Avenida da Liberdade

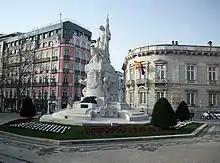
The Monument to World War I, in front of the Spanish embassy (right) and an apartment building (left).

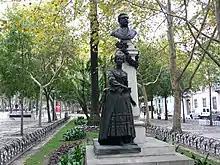
The Avenida is lined with numerous monuments to writers and musical composers, from Portugal and abroad.

The Avenida da Liberdade and the Restauradores Square have their origins in the "Passeio Público", a public park inaugurated in the area in 1764 – a project led by Pombaline architect Reinaldo Manuel. The park was initially surrounded by a high wall, but it was revamped in the 1830s and 1840s by architect . Ferreira introduced a new arrangement of the flora, fountains, a waterfall, and statues. The allegoric statues, representing the Tagus and Douro rivers, still exist in the boulevard of the Avenida date from this time. Over time, monuments and statues that pay homage to writers Almeida Garrett, Alexandre Herculano have been added to the boulevard. The prominent memorial to the fallen in World War I, inaugurated in 1931, is the work of Rebelo de Andrade and Maximiano Alves.